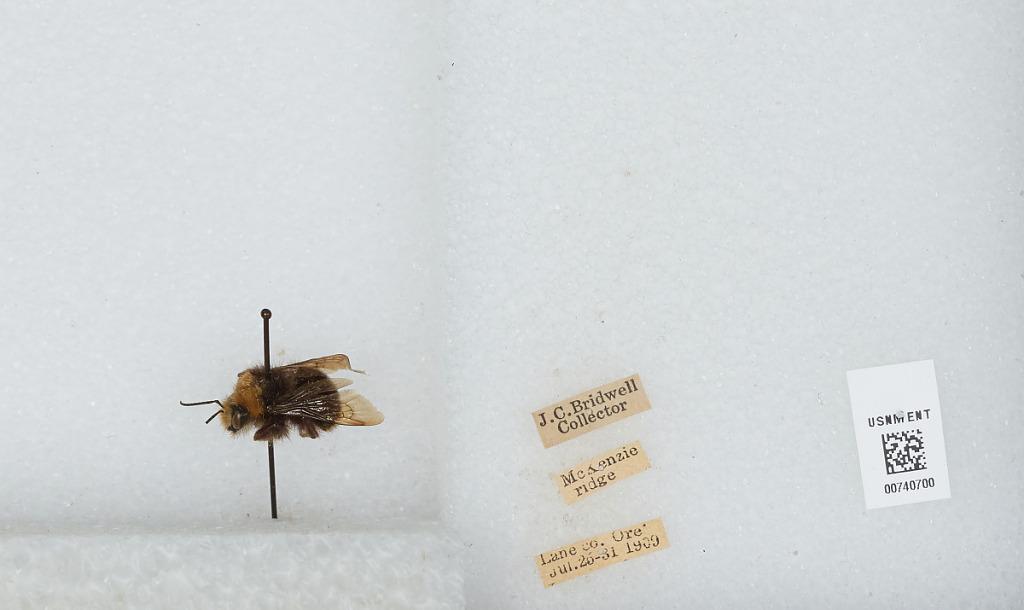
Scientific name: Bombus (Pyrobombus) vosnesenskii Radoszkowski
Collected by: J. Bridwell
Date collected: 1909-7-25
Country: United States
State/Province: Oregon
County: Lane
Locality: McKenzie Ridge
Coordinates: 44.1753, -122.163